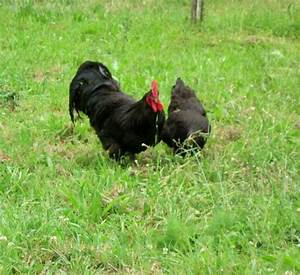
Label: gallina